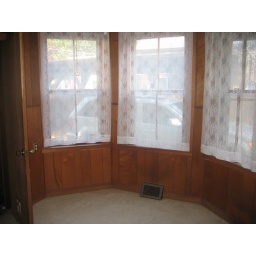
Bay window sort of thing in the kitchen